Casomai

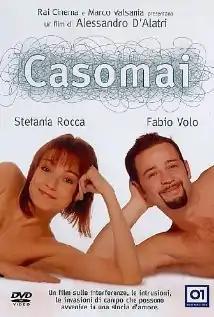

Casomai (also known as "If by Chance") is a 2002 Italian romantic comedy film written and directed by Alessandro D'Alatri.